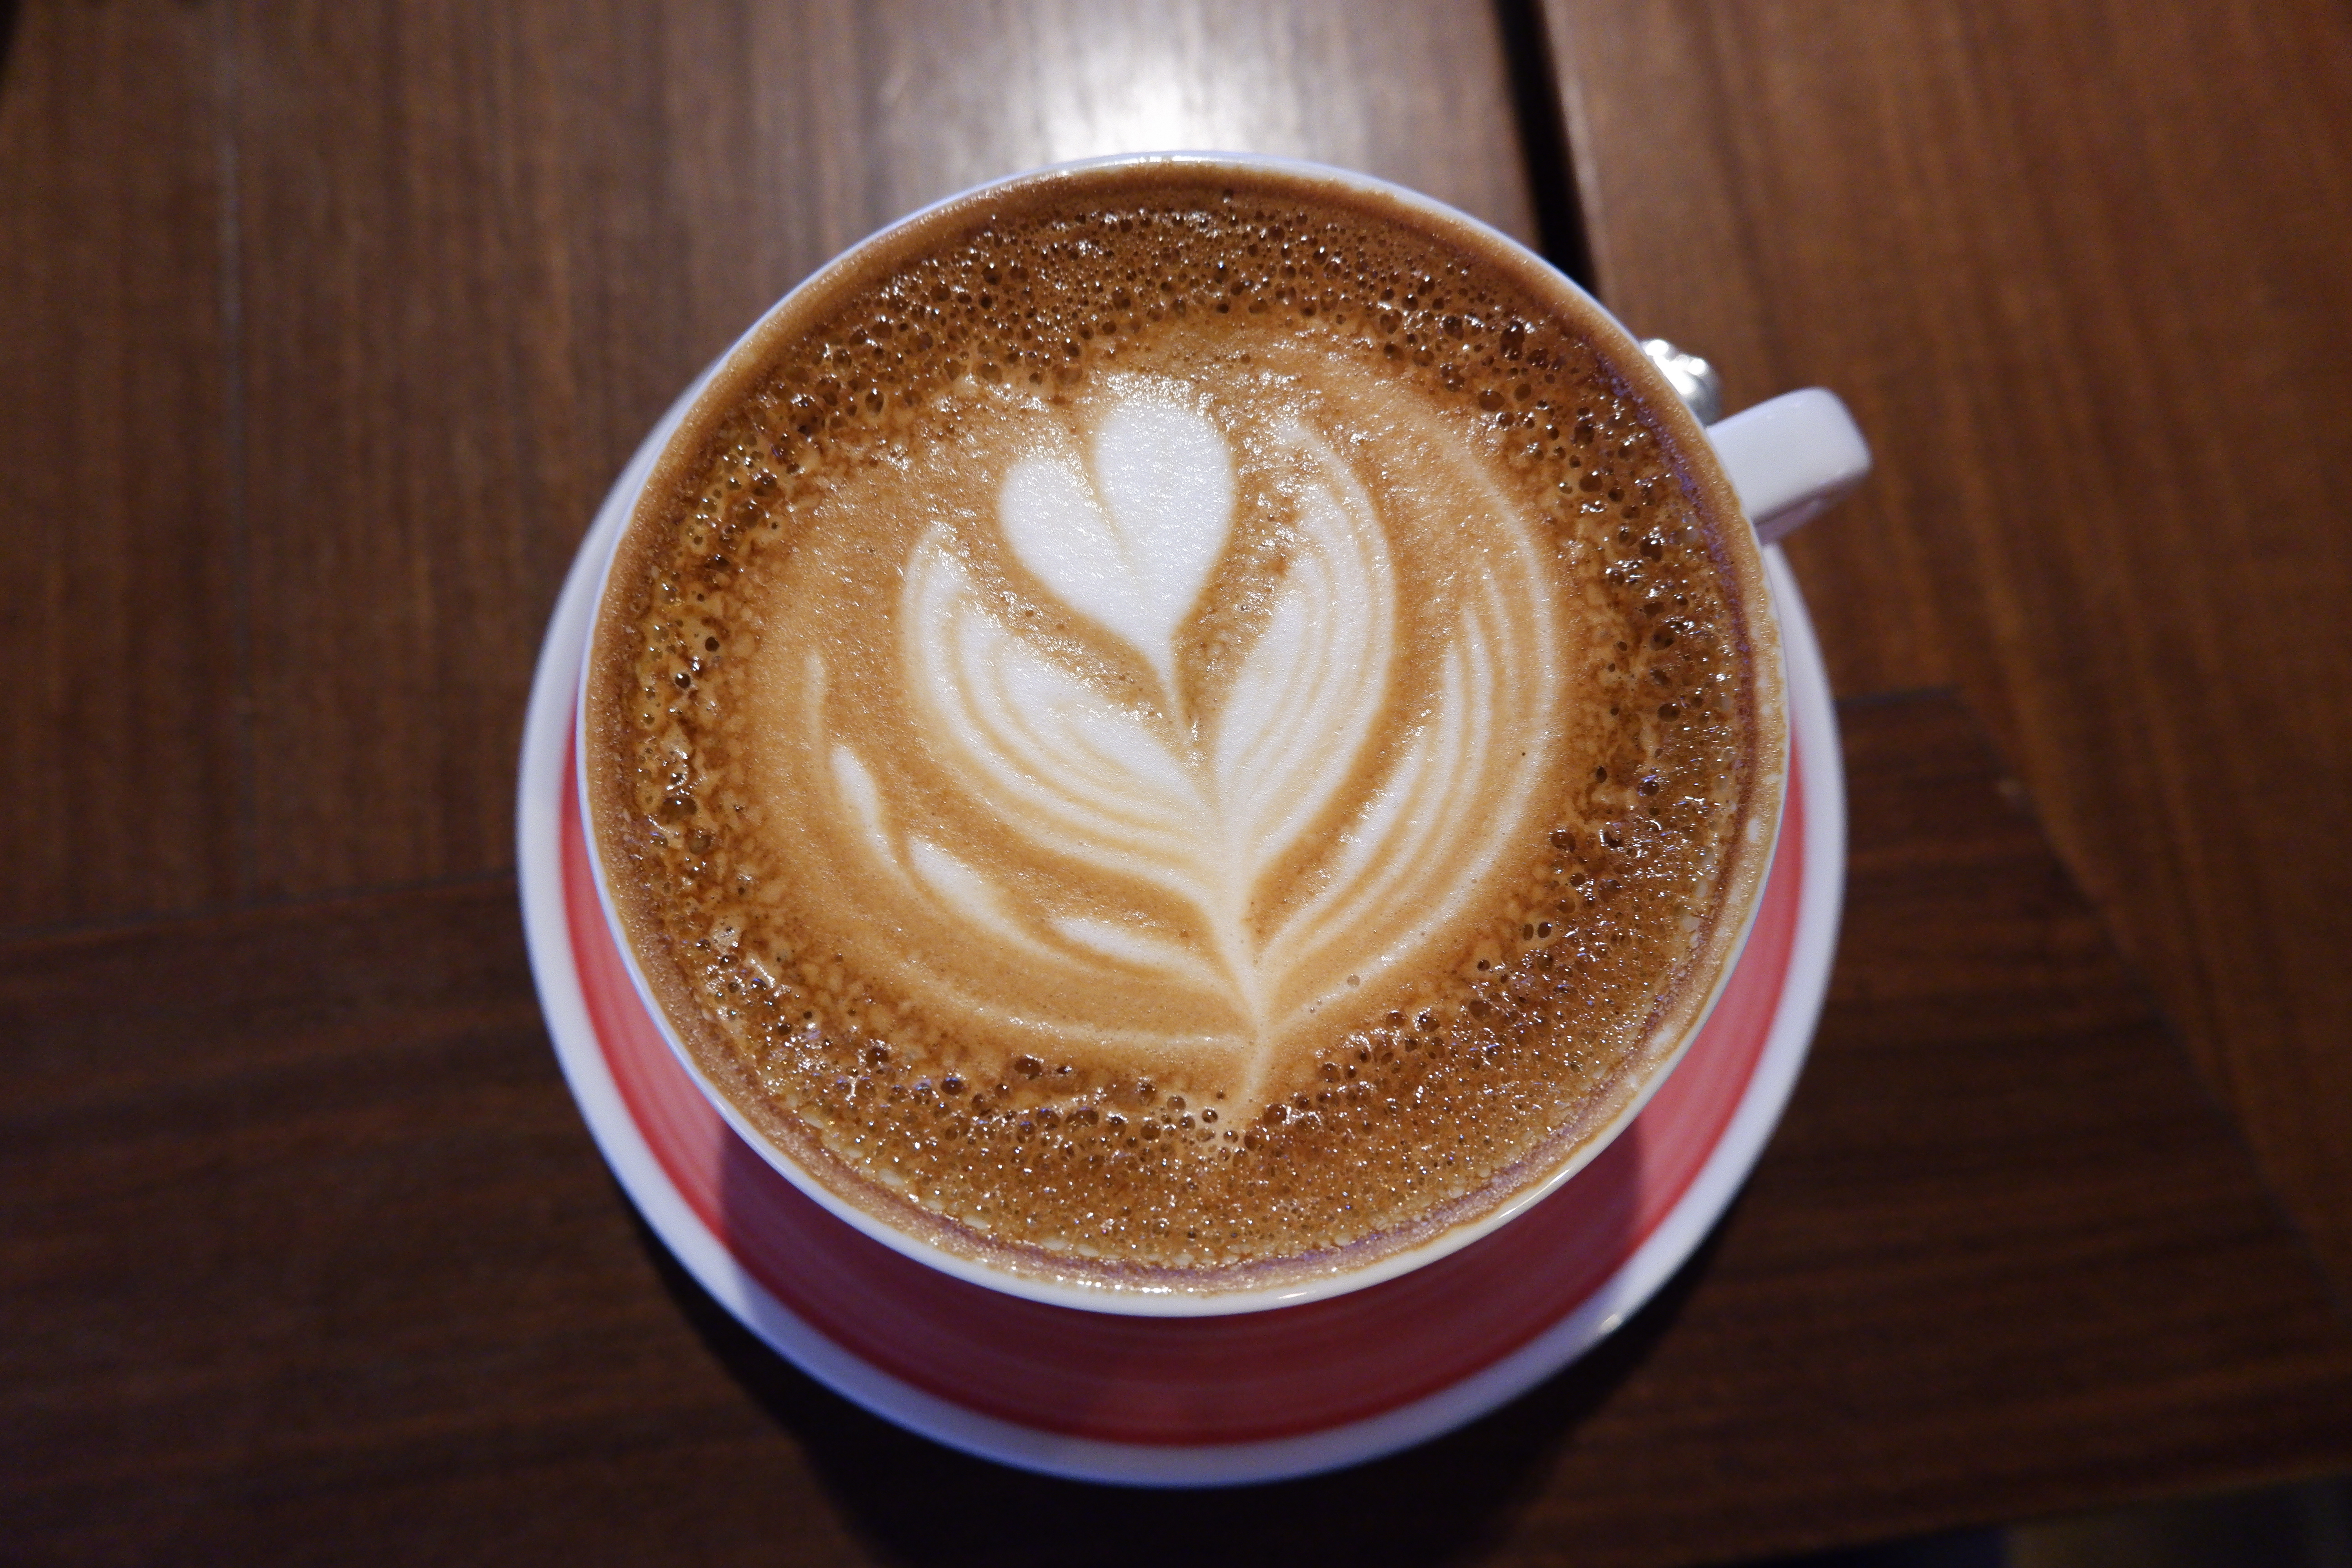
cappuccino, coffee, cup, latte, caff macchiato, flat white, cafe au lait, cortado, Espressino, drink, ristretto, coffee milk, white coffee, caffeine, wiener melange, Single origin coffee, food, mocaccino, espresso, Java coffee, cuban espresso, coffee cup, cafe, ingredient, non alcoholic beverage, marocchino, milk, sweetness, latte macchiato, cuisine, dish, ipoh white coffee, hot chocolate, salep, tableware